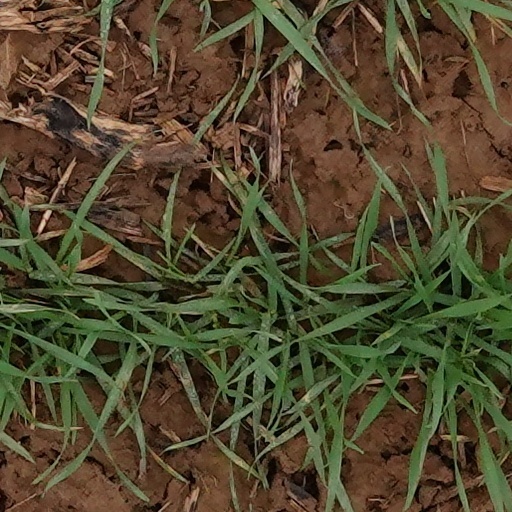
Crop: wheat